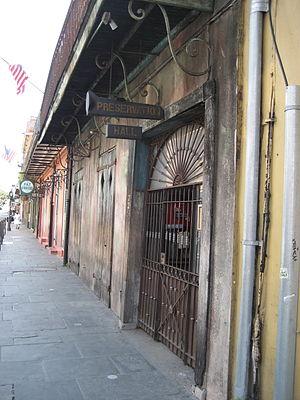
Preservation Hall est un club de jazz situé 726 St Peters Street dans le French Quarter ou Vieux Carré de La Nouvelle-Orléans. Sa programmation est essentiellement composée d'artistes liés au jazz Nouvelle-Orléans.